History of Pune

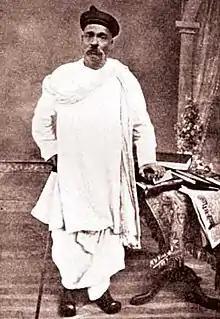
Lokmanya Tilak, a major figure in the Indian independence movement

Western Medical education started in Pune with the establishment of the BJ Medical school in 1871. The Sassoon Hospital was also started around the same time, with the help of the philanthropist Sassoon family in 1868. A regional mental asylum at Yerwada was established in the late 1800s.